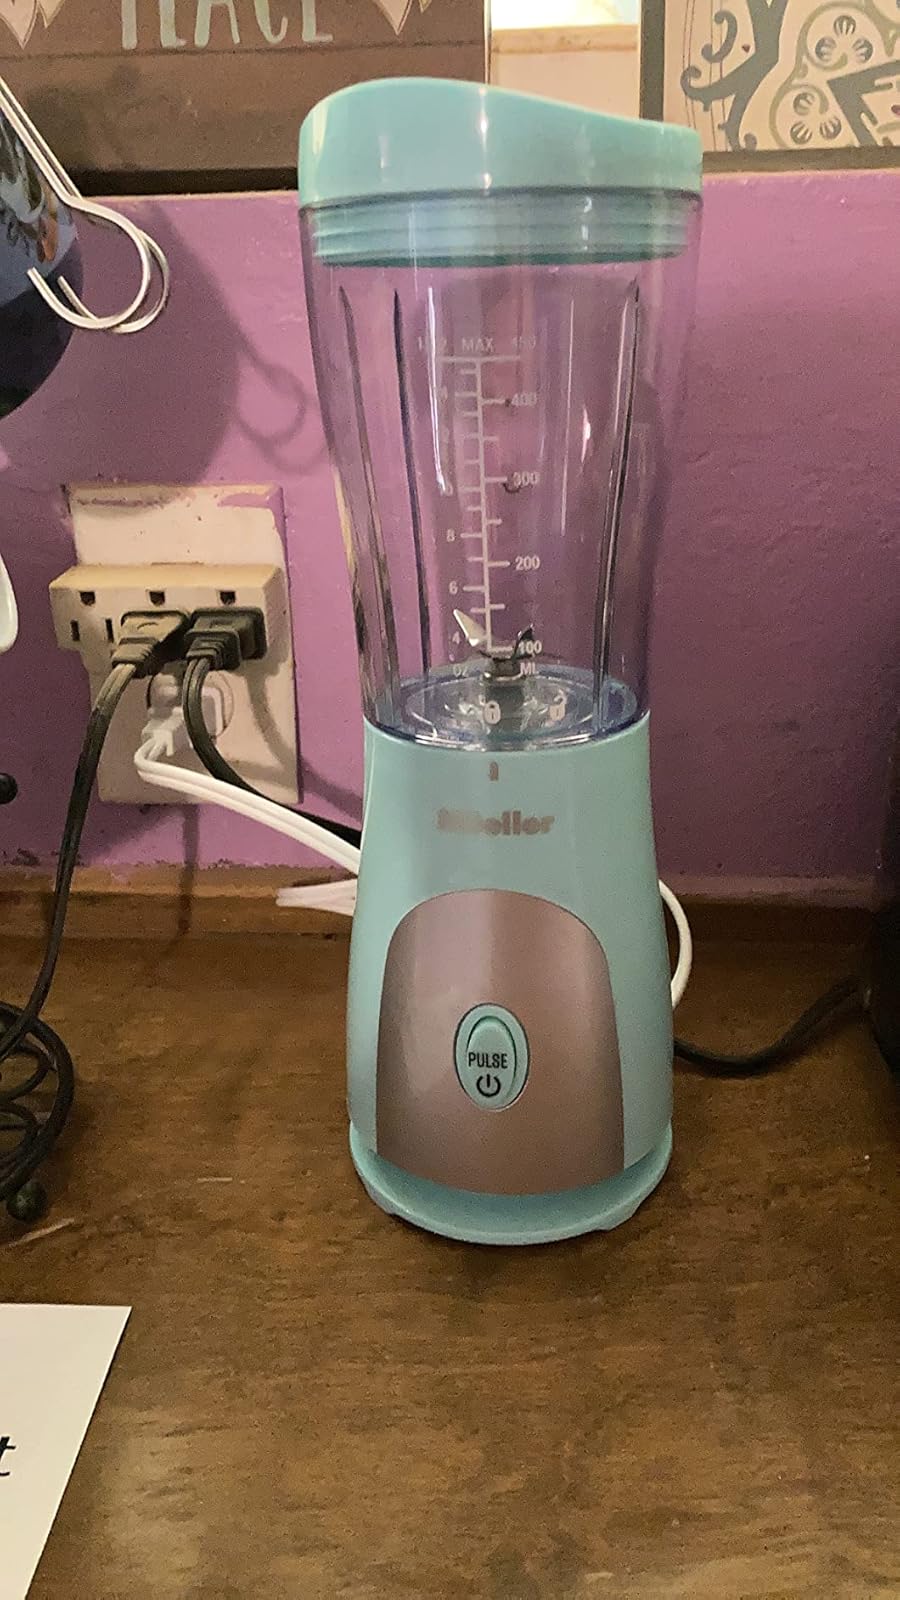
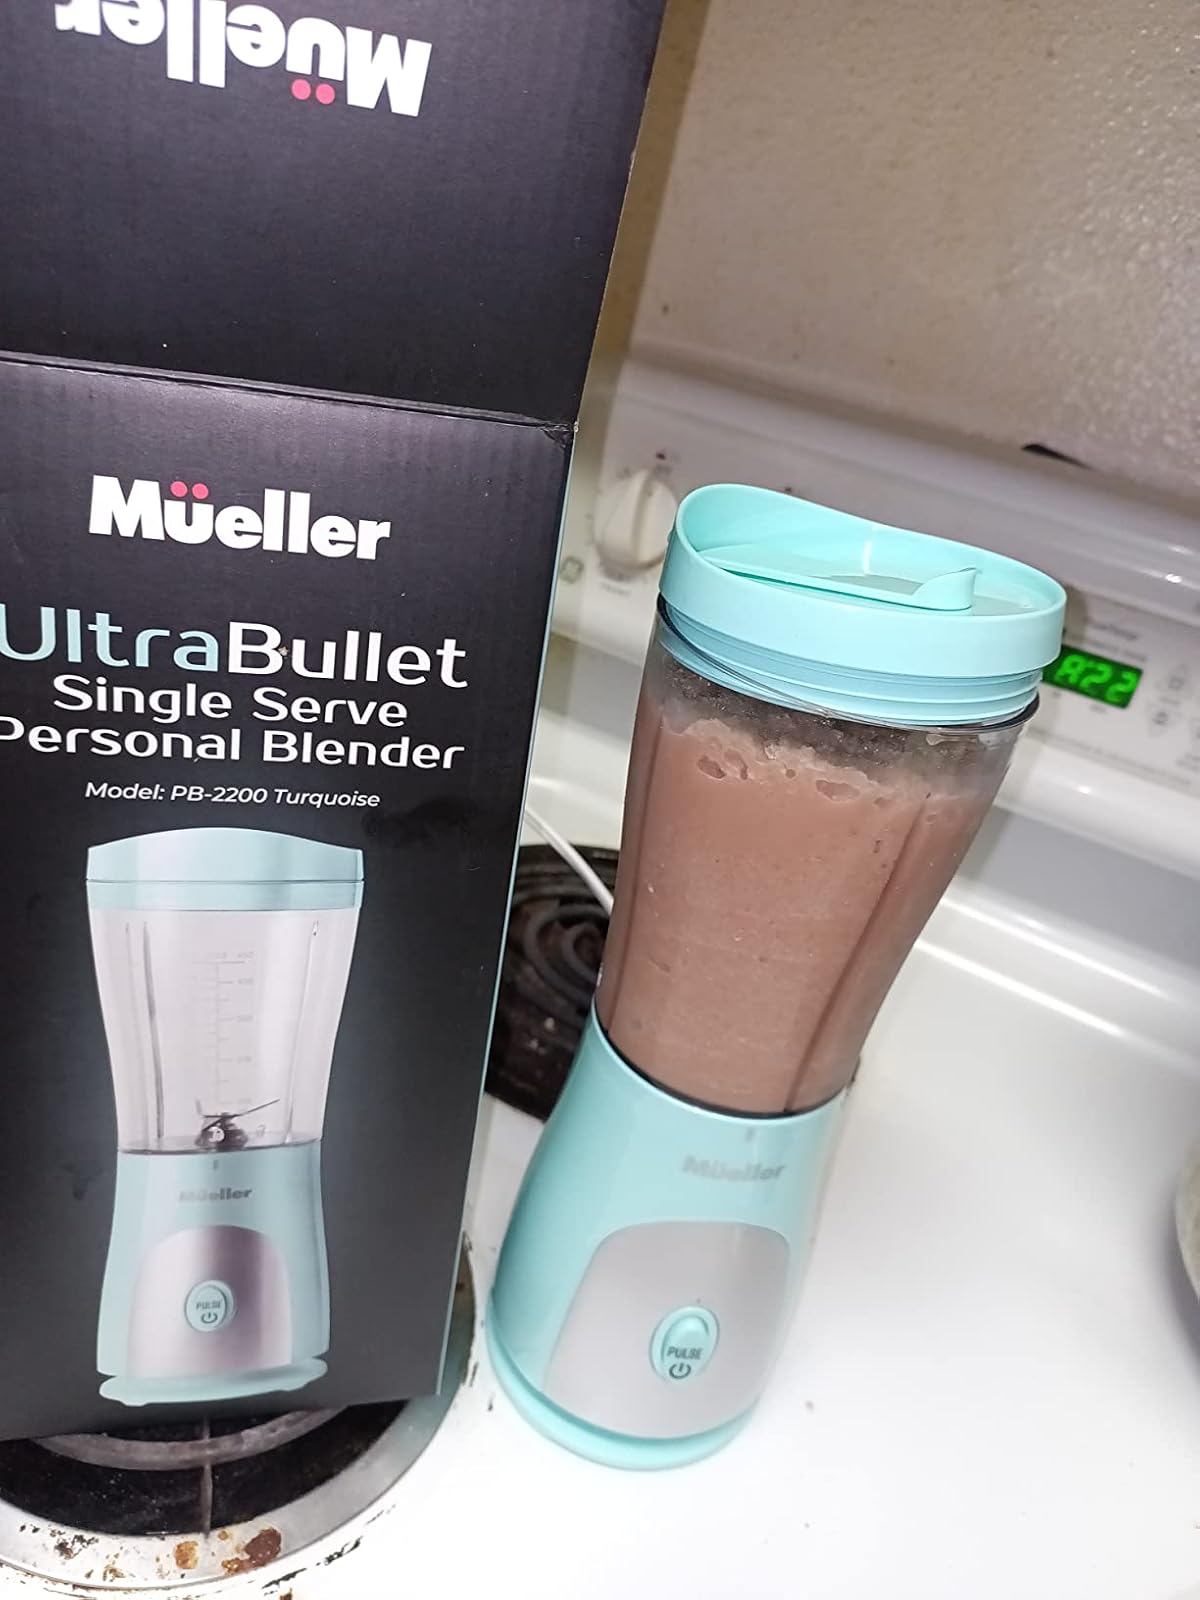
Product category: items_blender
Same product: yes